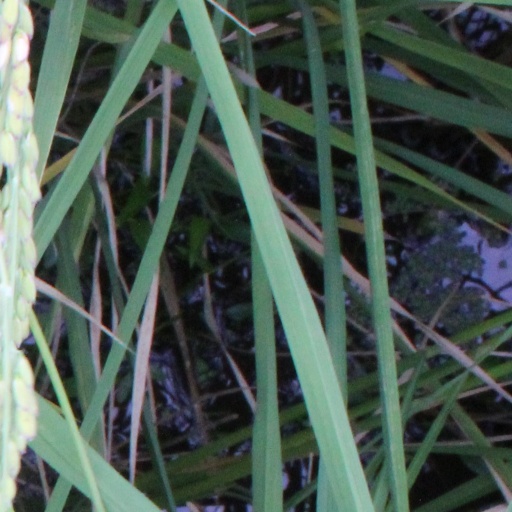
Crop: rice